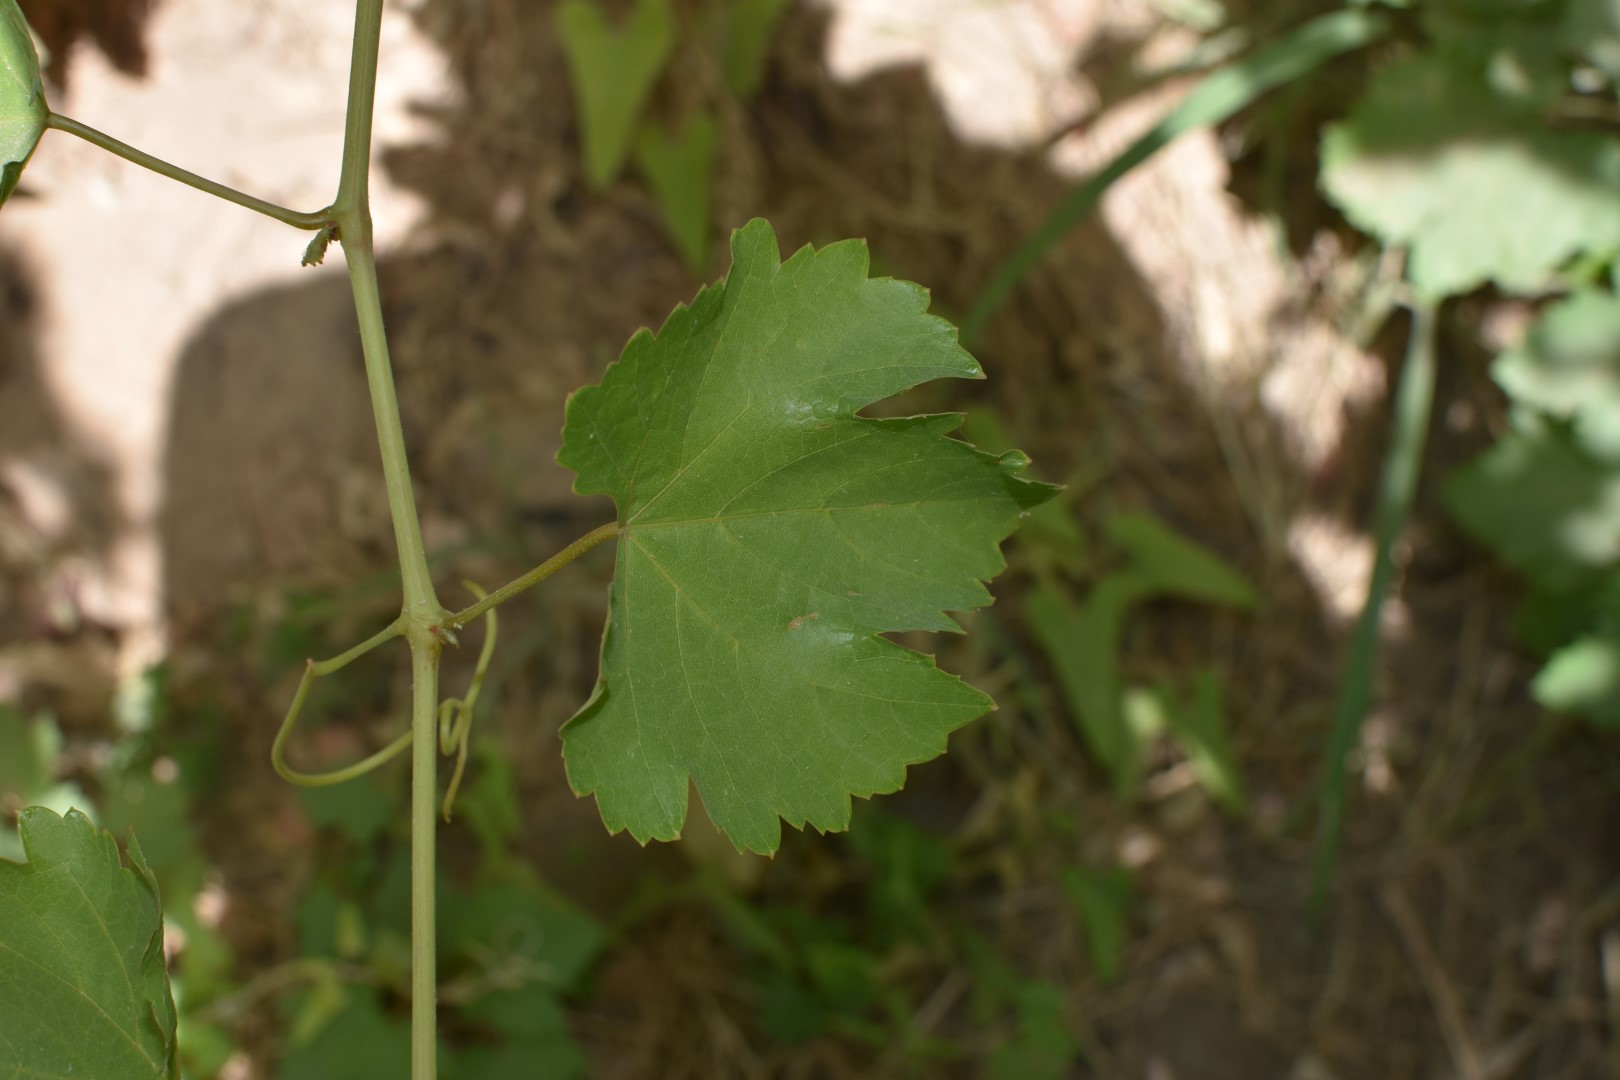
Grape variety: Halawani